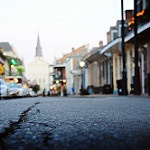
Scene: Outdoor